Ignition magneto

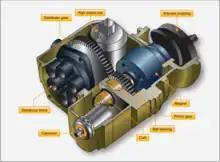
Magneto components.

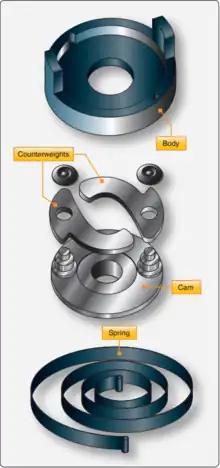
Impulse coupling components.

An ignition magneto (also called a high-tension magneto) is an older type of ignition system used in spark-ignition engines (such as petrol engines). It uses a magneto and a transformer to make pulses of high voltage for the spark plugs. The older term "high-tension" means "high-voltage".